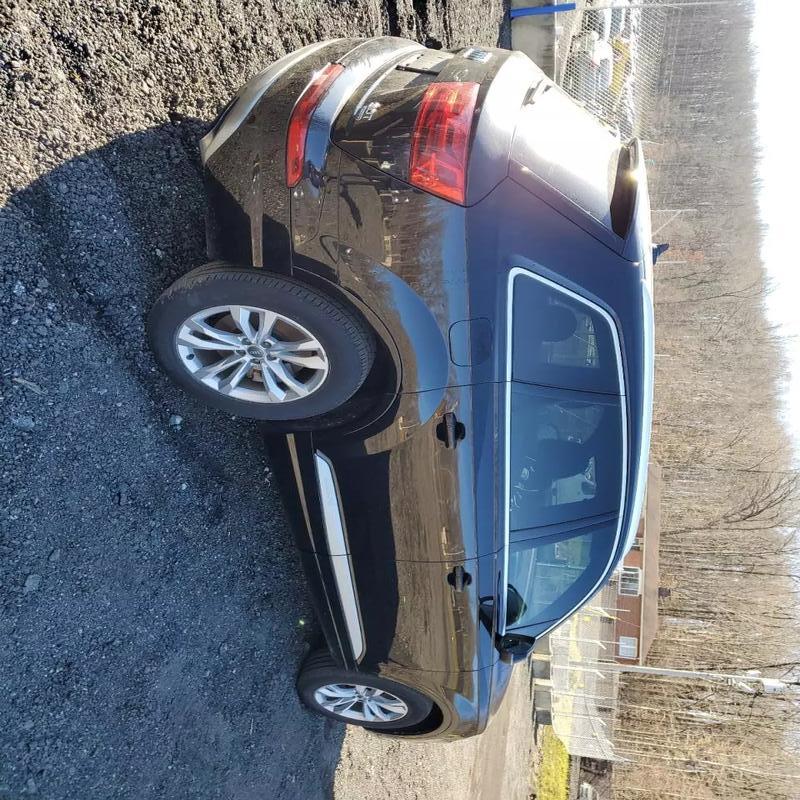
Aucun dommage détecté.
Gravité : aucun